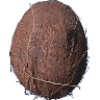
Label: Cocos 1